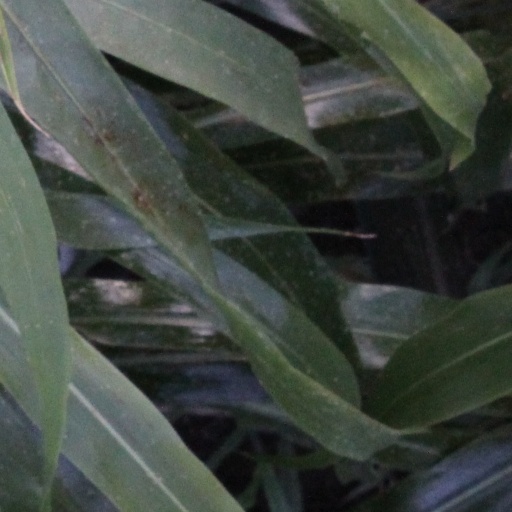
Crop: sorghum